Hester Thrale

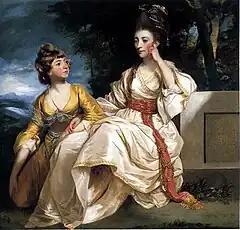
Sir Joshua Reynolds, "Portrait of Hester Thrale and her daughter Hester", Beaverbrook Art Gallery, New Brunswick, Canada

Hester Lynch Salusbury was born at Bodvel Hall, Caernarvonshire, Wales, the only daughter of Hester Lynch Cotton and Sir John Salusbury. As a member of the powerful Salusbury family, she belonged to one of the most illustrious Welsh land-owning dynasties of the Georgian era. Through her father's line, she was a direct descendant of Katheryn of Berain.